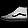
Label: Sneaker